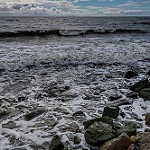
Label: sea